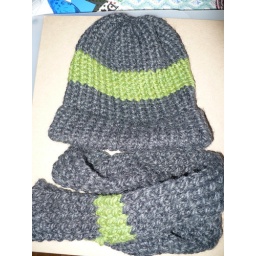
knit on green loom and pink long loop Hat and scarf set for RobbieWool-ease in Charcoal and Grass